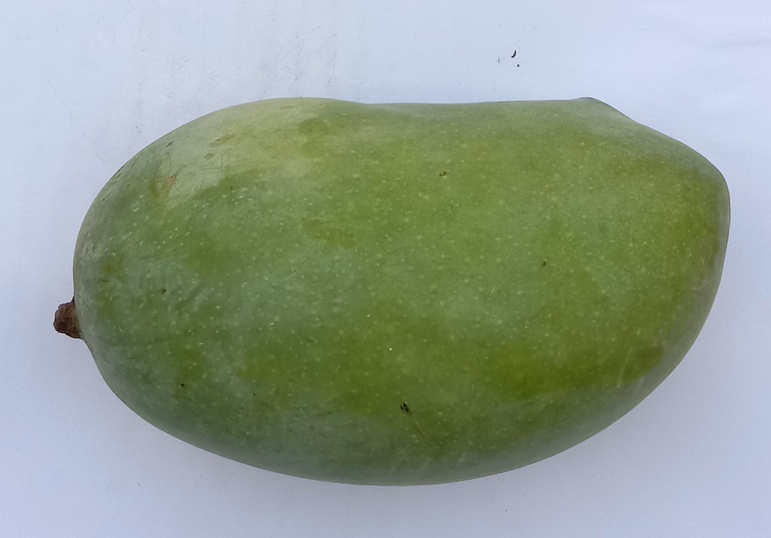
Mango variety: Chaunsa (Black)